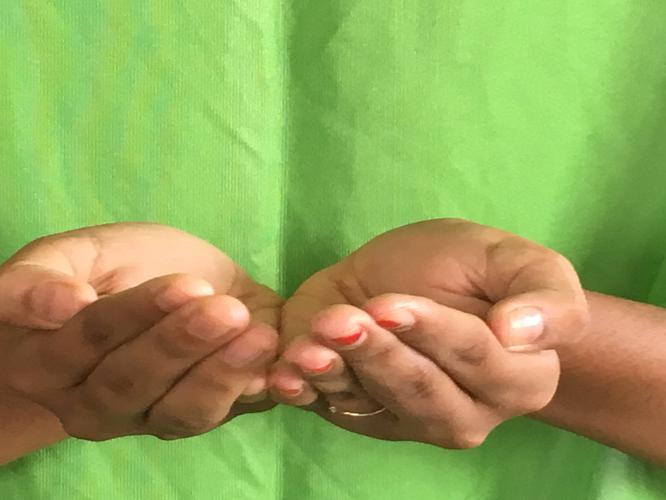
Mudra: Pushpaputa
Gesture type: double_hand